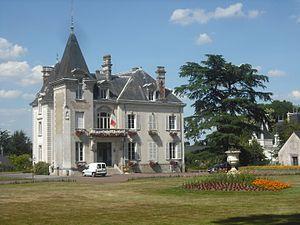
Hôtel de ville de Candé, Maine-et-Loire, France.
Candé est une commune française, située dans le département de Maine-et-Loire en région Pays de la Loire. Jusqu'en 2015, la commune fut le chef-lieu du canton de Candé. Au dernier recensement de 2017, la commune comptait 2 834 habitants.